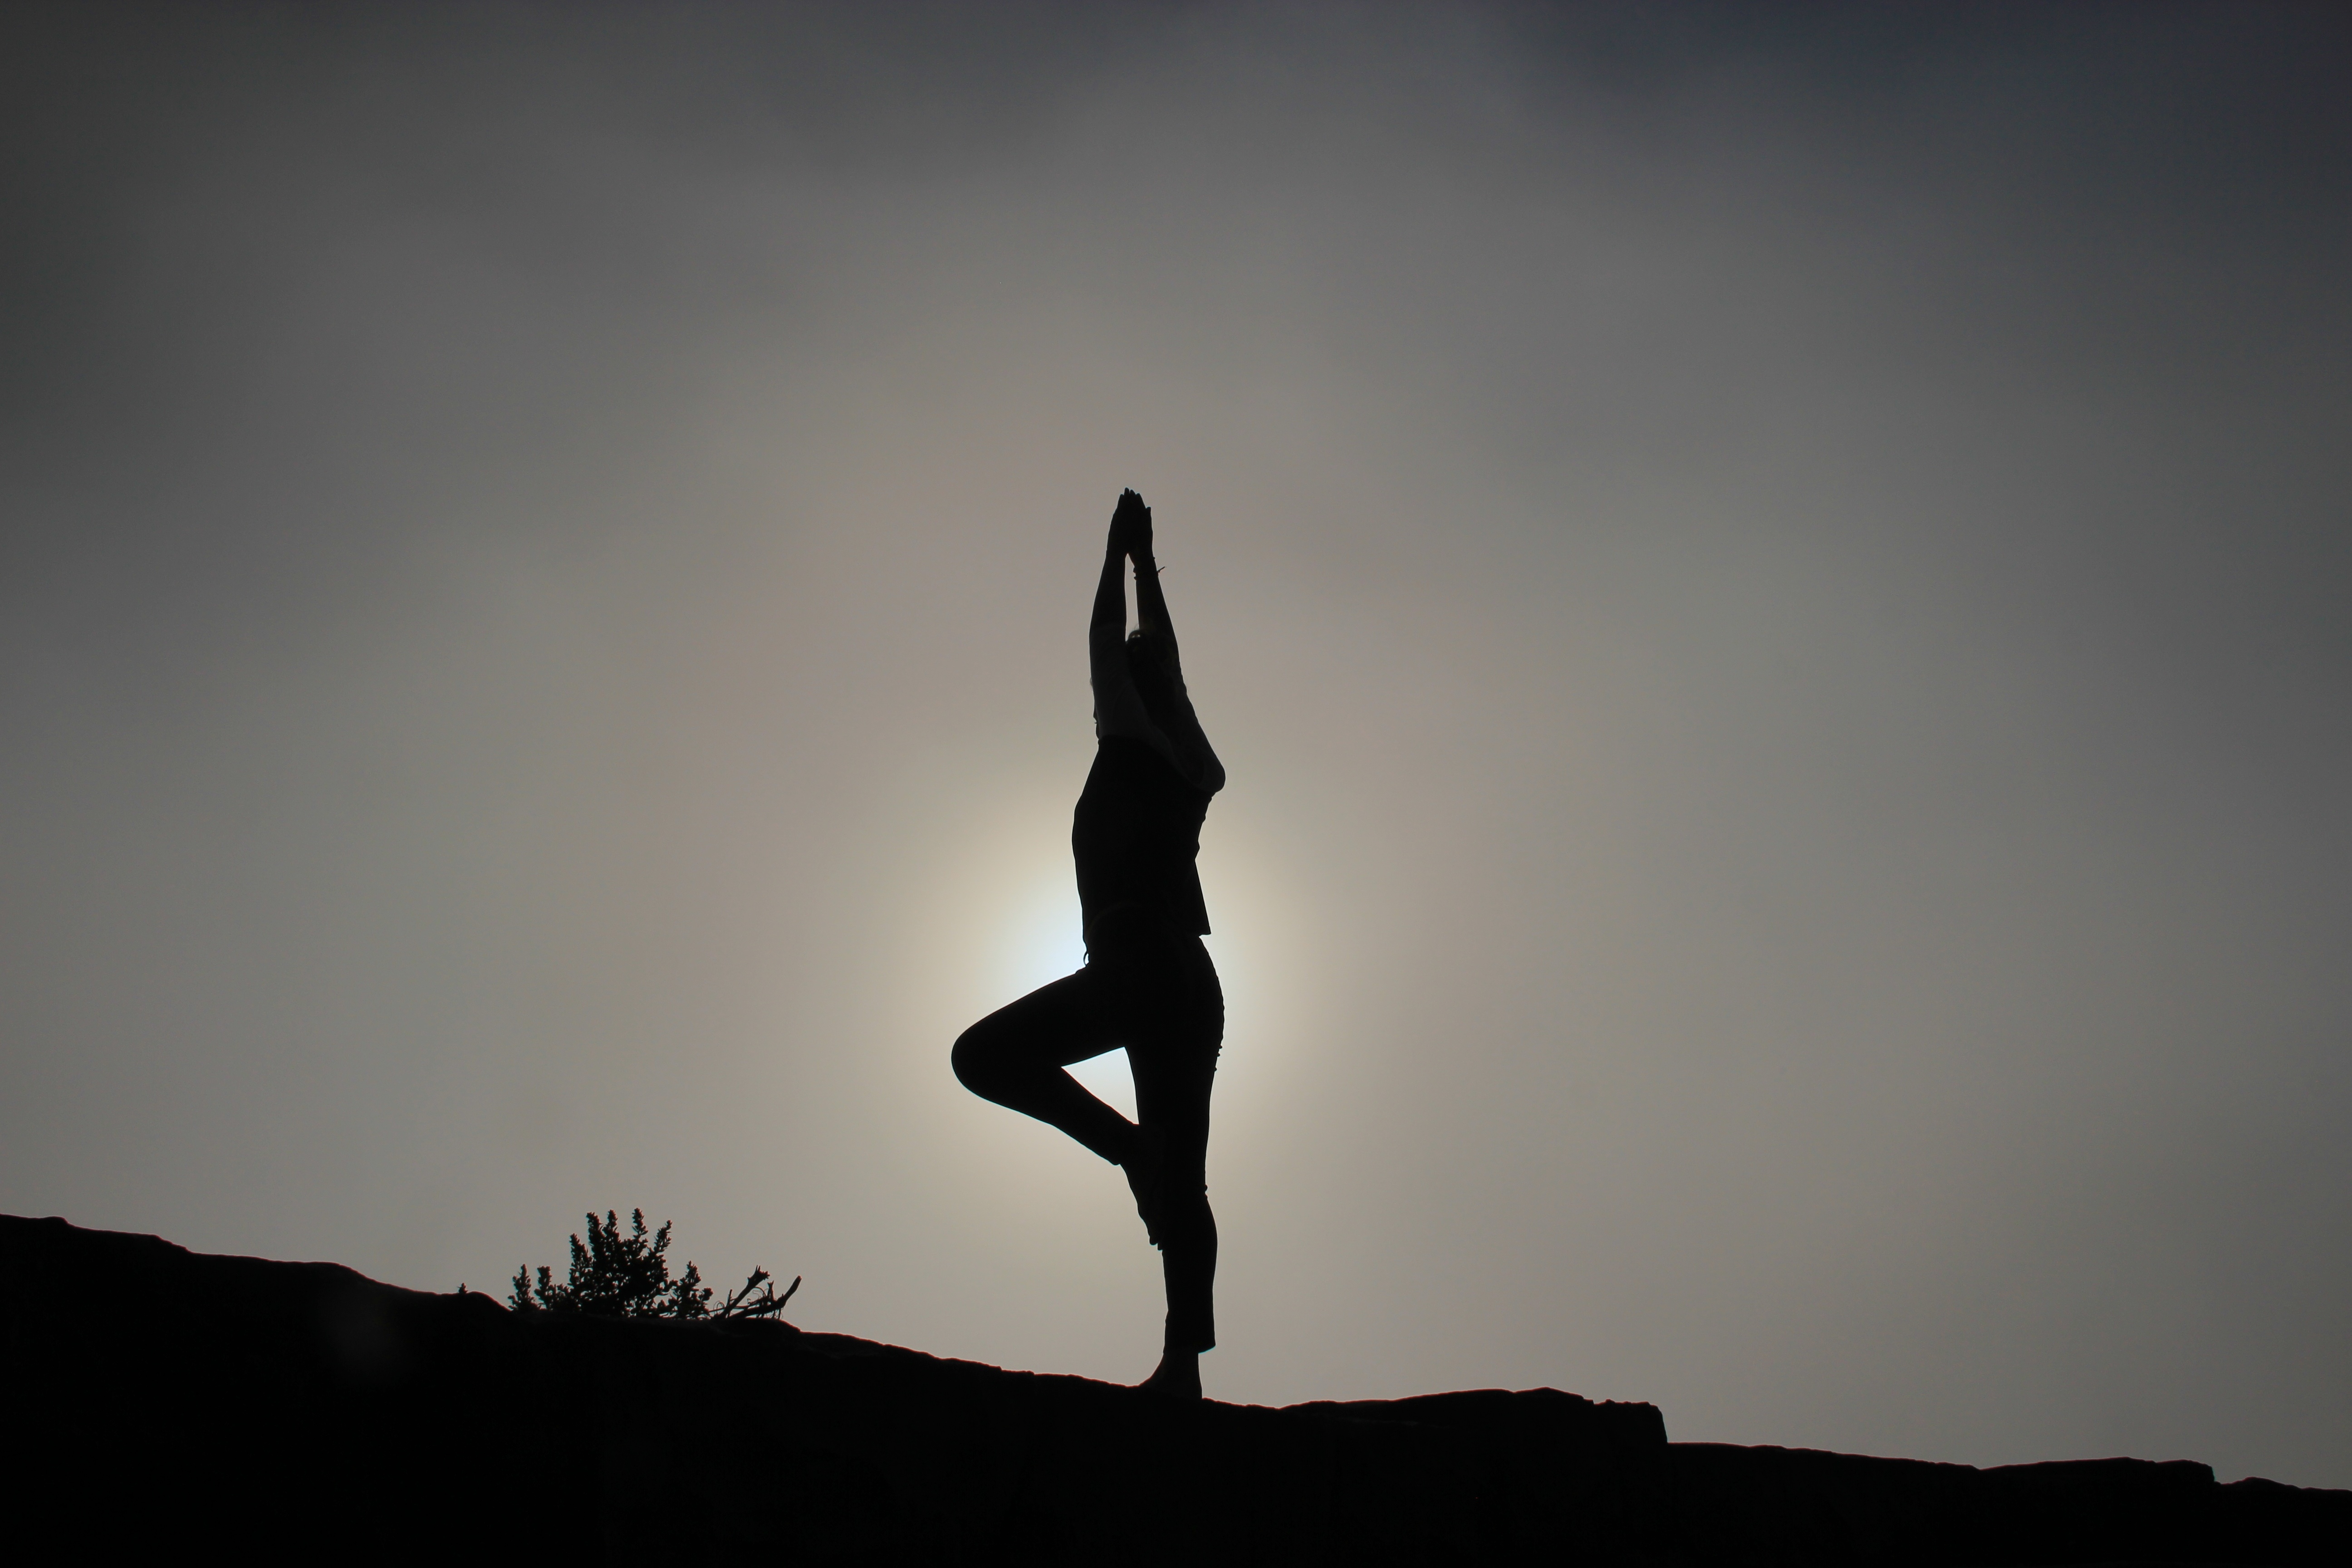
hand, silhouette, person, light, shadow, human, darkness, black, yoga, adult, atmosphere of earth, physical fitness